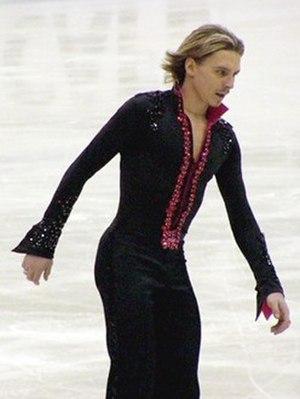
Alexander "Sasha" Viktorovich Abt, né le 22 octobre 1973 à Moscou, est un patineur artistique russe. Vice-champion d'Europe 2002 et champion de Russie 2003, il s'est retiré en 2004.